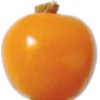
Label: Physalis 1